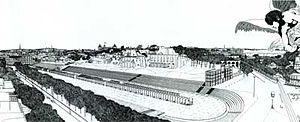
Aldo Aymonino est un architecte italien né à Rome en 1953. En parallèle à une activité professionnelle prolifique, il attache une importance toute particulière à l'enseignement qui lui permet, selon lui, de garder un dynamisme enthousiaste et un regard toujours neuf sur sa profession.